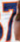
Number: 7